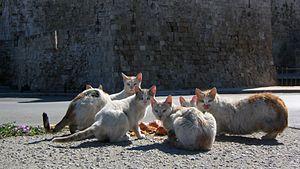
Le Chat domestique est la sous-espèce issue de la domestication du Chat sauvage, mammifère carnivore de la famille des Félidés.